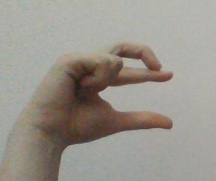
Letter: thal